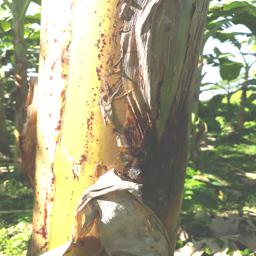
Label: PSEUDOSTEM WEEVIL